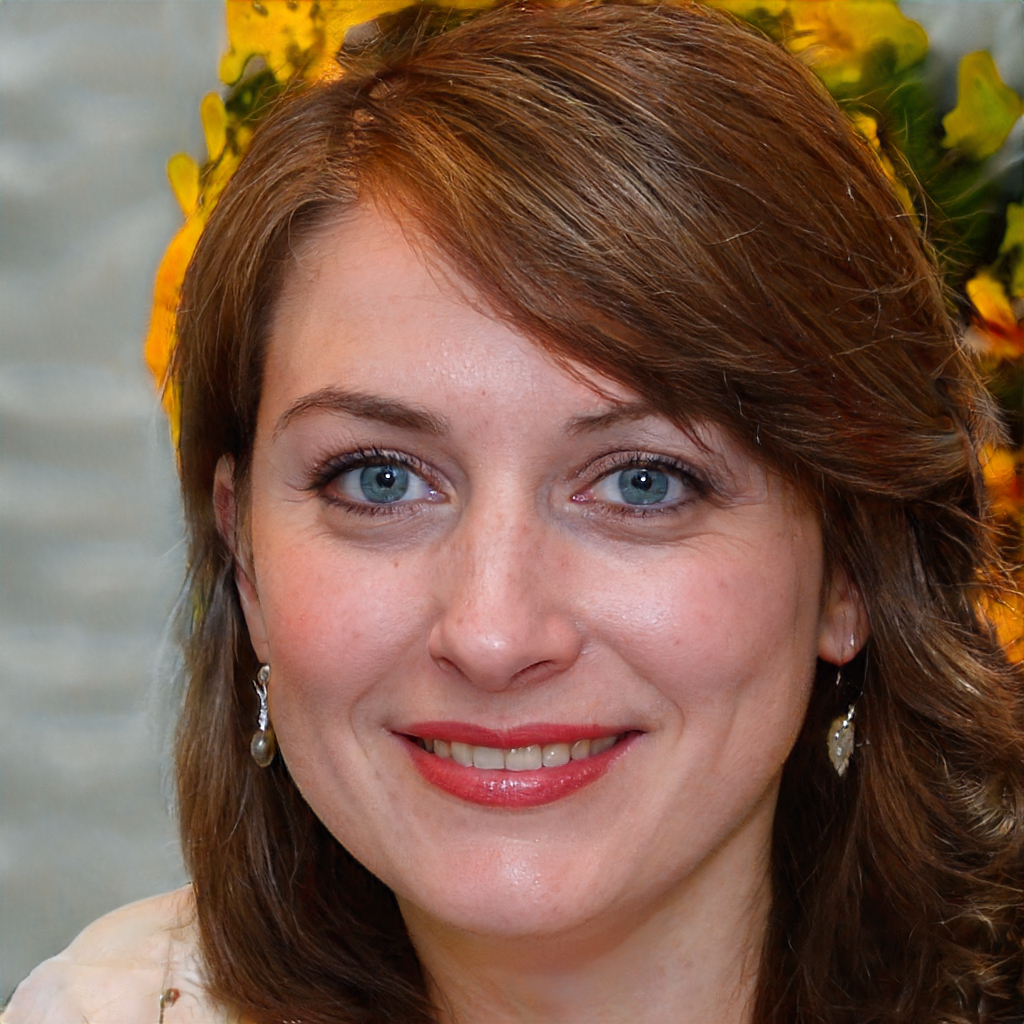
Gender: Female